Marie Riou

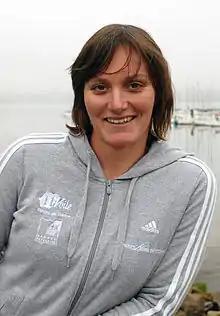
Marie Riou

Marie Riou (born 21 August 1981) is a French sailor who competed in the 2012 Summer Olympics in the Elliott 6m class with Claire Leroy and Élodie Bertrand coming 6th overall.